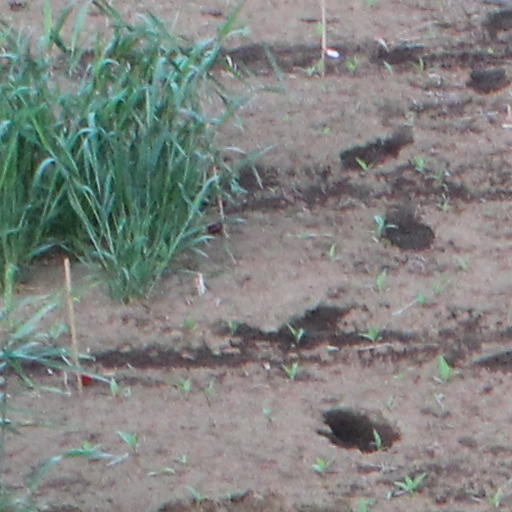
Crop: wheat